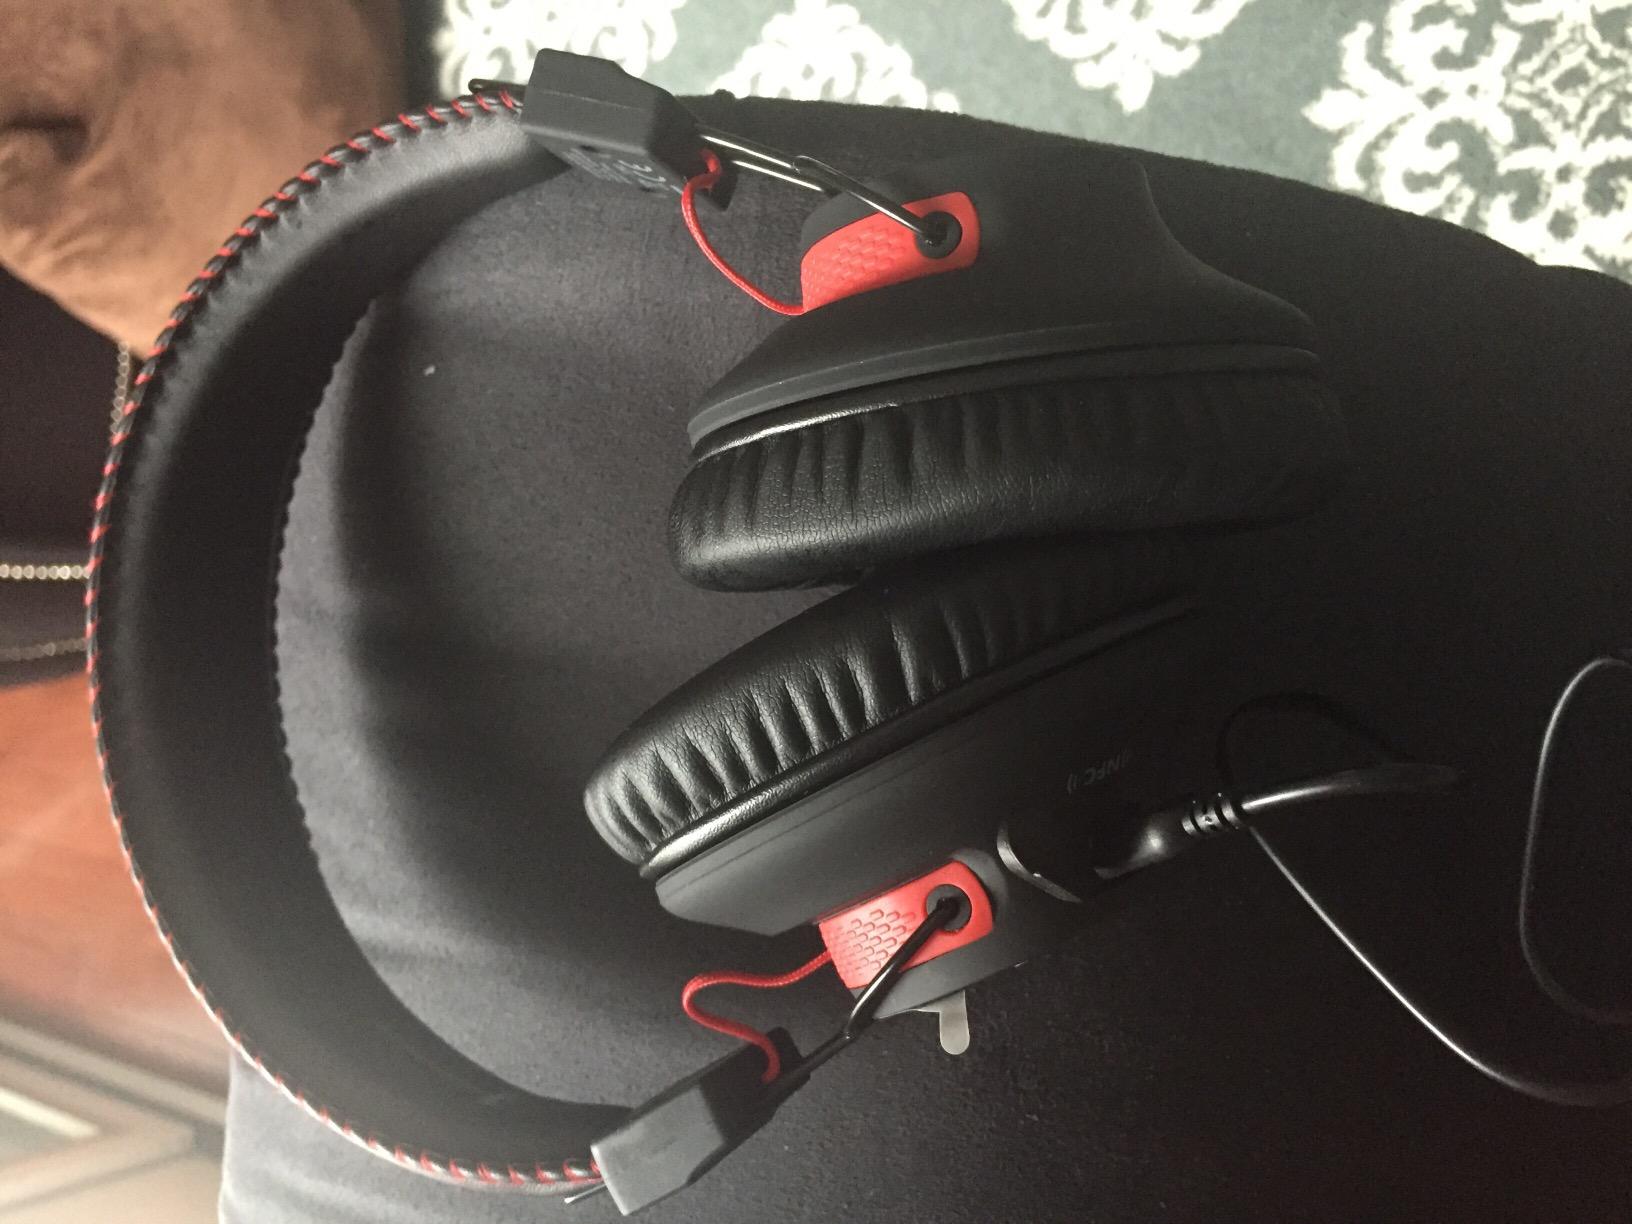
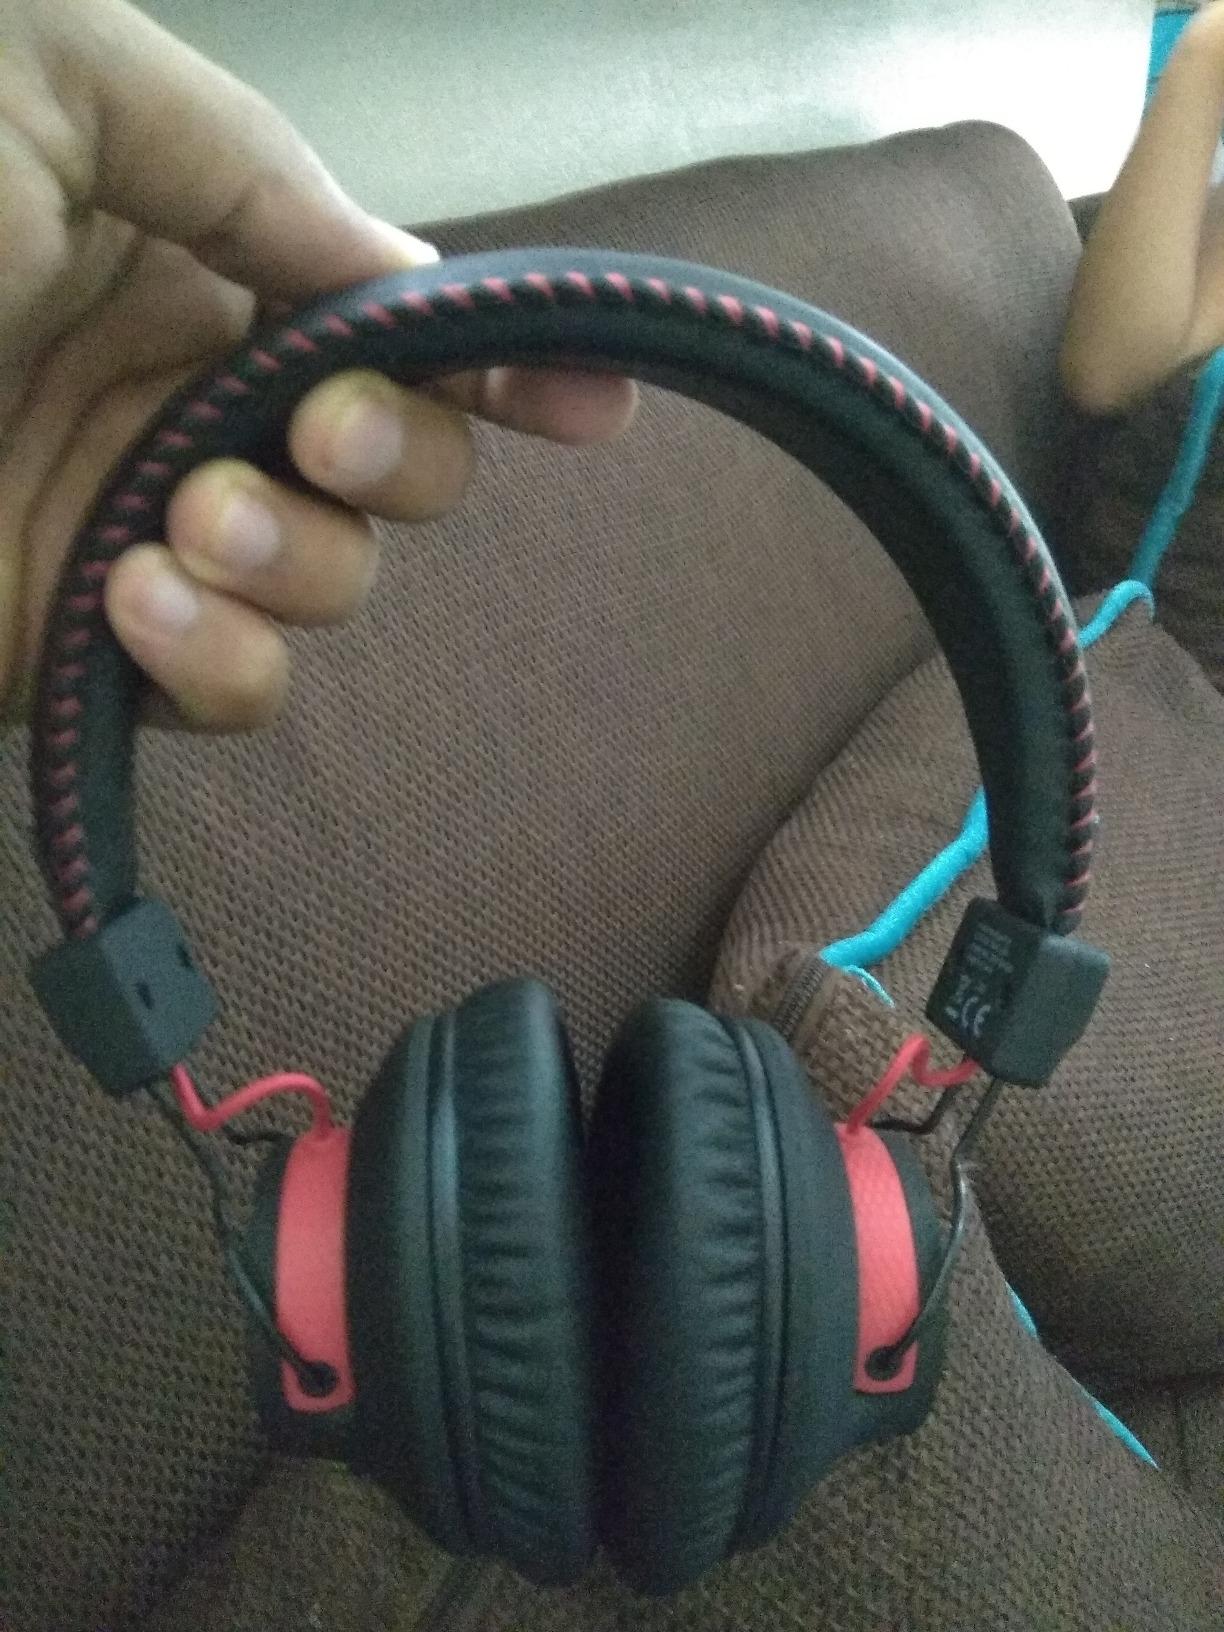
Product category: headphones
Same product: yes